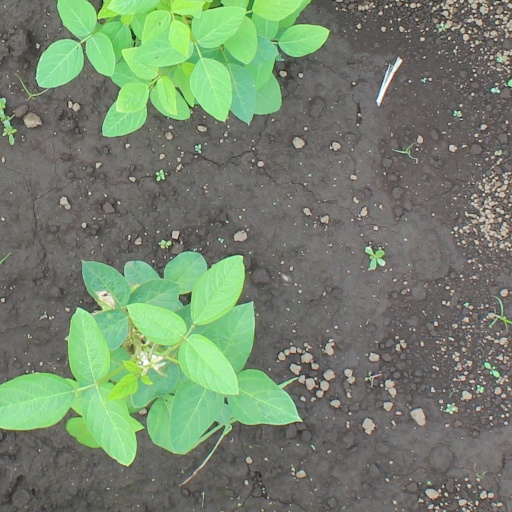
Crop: soybean